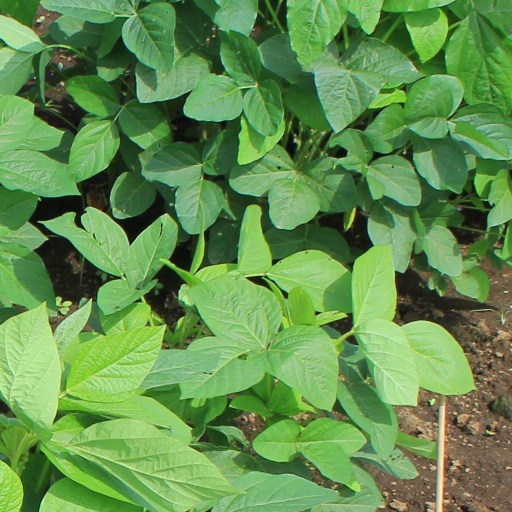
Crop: soybean